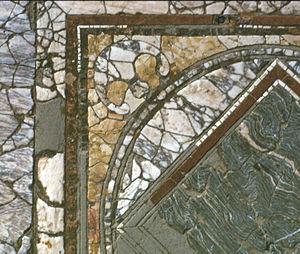
En construction, un carreau, éventuellement suivi d'un nom de matière, désigne un élément carré ou parallélépipédique employé dans différents domaines. Les carreaux employés pour le pavement ou le carrelage sont des éléments en pierre naturelle ou artificielle. Les carreaux de céramique deviennent un support à l'ornementation prisé de beaucoup de cultures et de pays.
L'opus sectile est une technique artistique ancienne qui utilise des marbres taillés pour la décoration de pavages et de marqueteries.
Cet article présente la liste des variétés de marbres antiques, de différentes couleurs, utilisées durant l'Antiquité et surtout l'Empire romain.